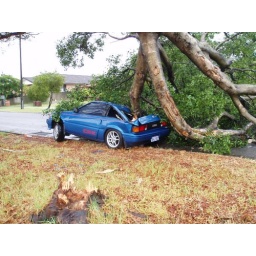
blue crx under tree 2